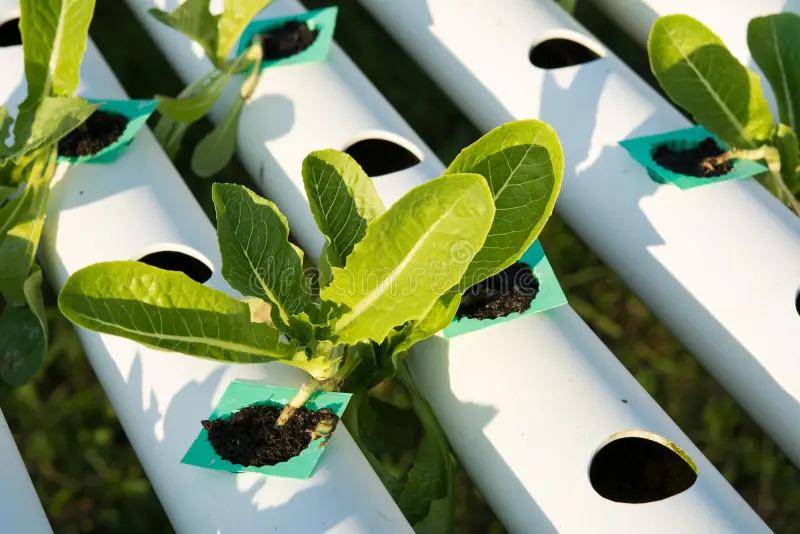
Mfumo wa kilimo ambapo mimea midogo yenye majani mabichi inakua kwenye mabomba meupe yenye matundu. Katika mfumo huu, mimea haitumii udongo bali inachukua virutubisho kutoka kwenye maji yanayopita kwenye mabomba. Hii inaonyesha njia ya kisasa na bora ya kilimo inayohifadhi maji na nafasi huku ikizalisha mazao yenye afya na haraka.